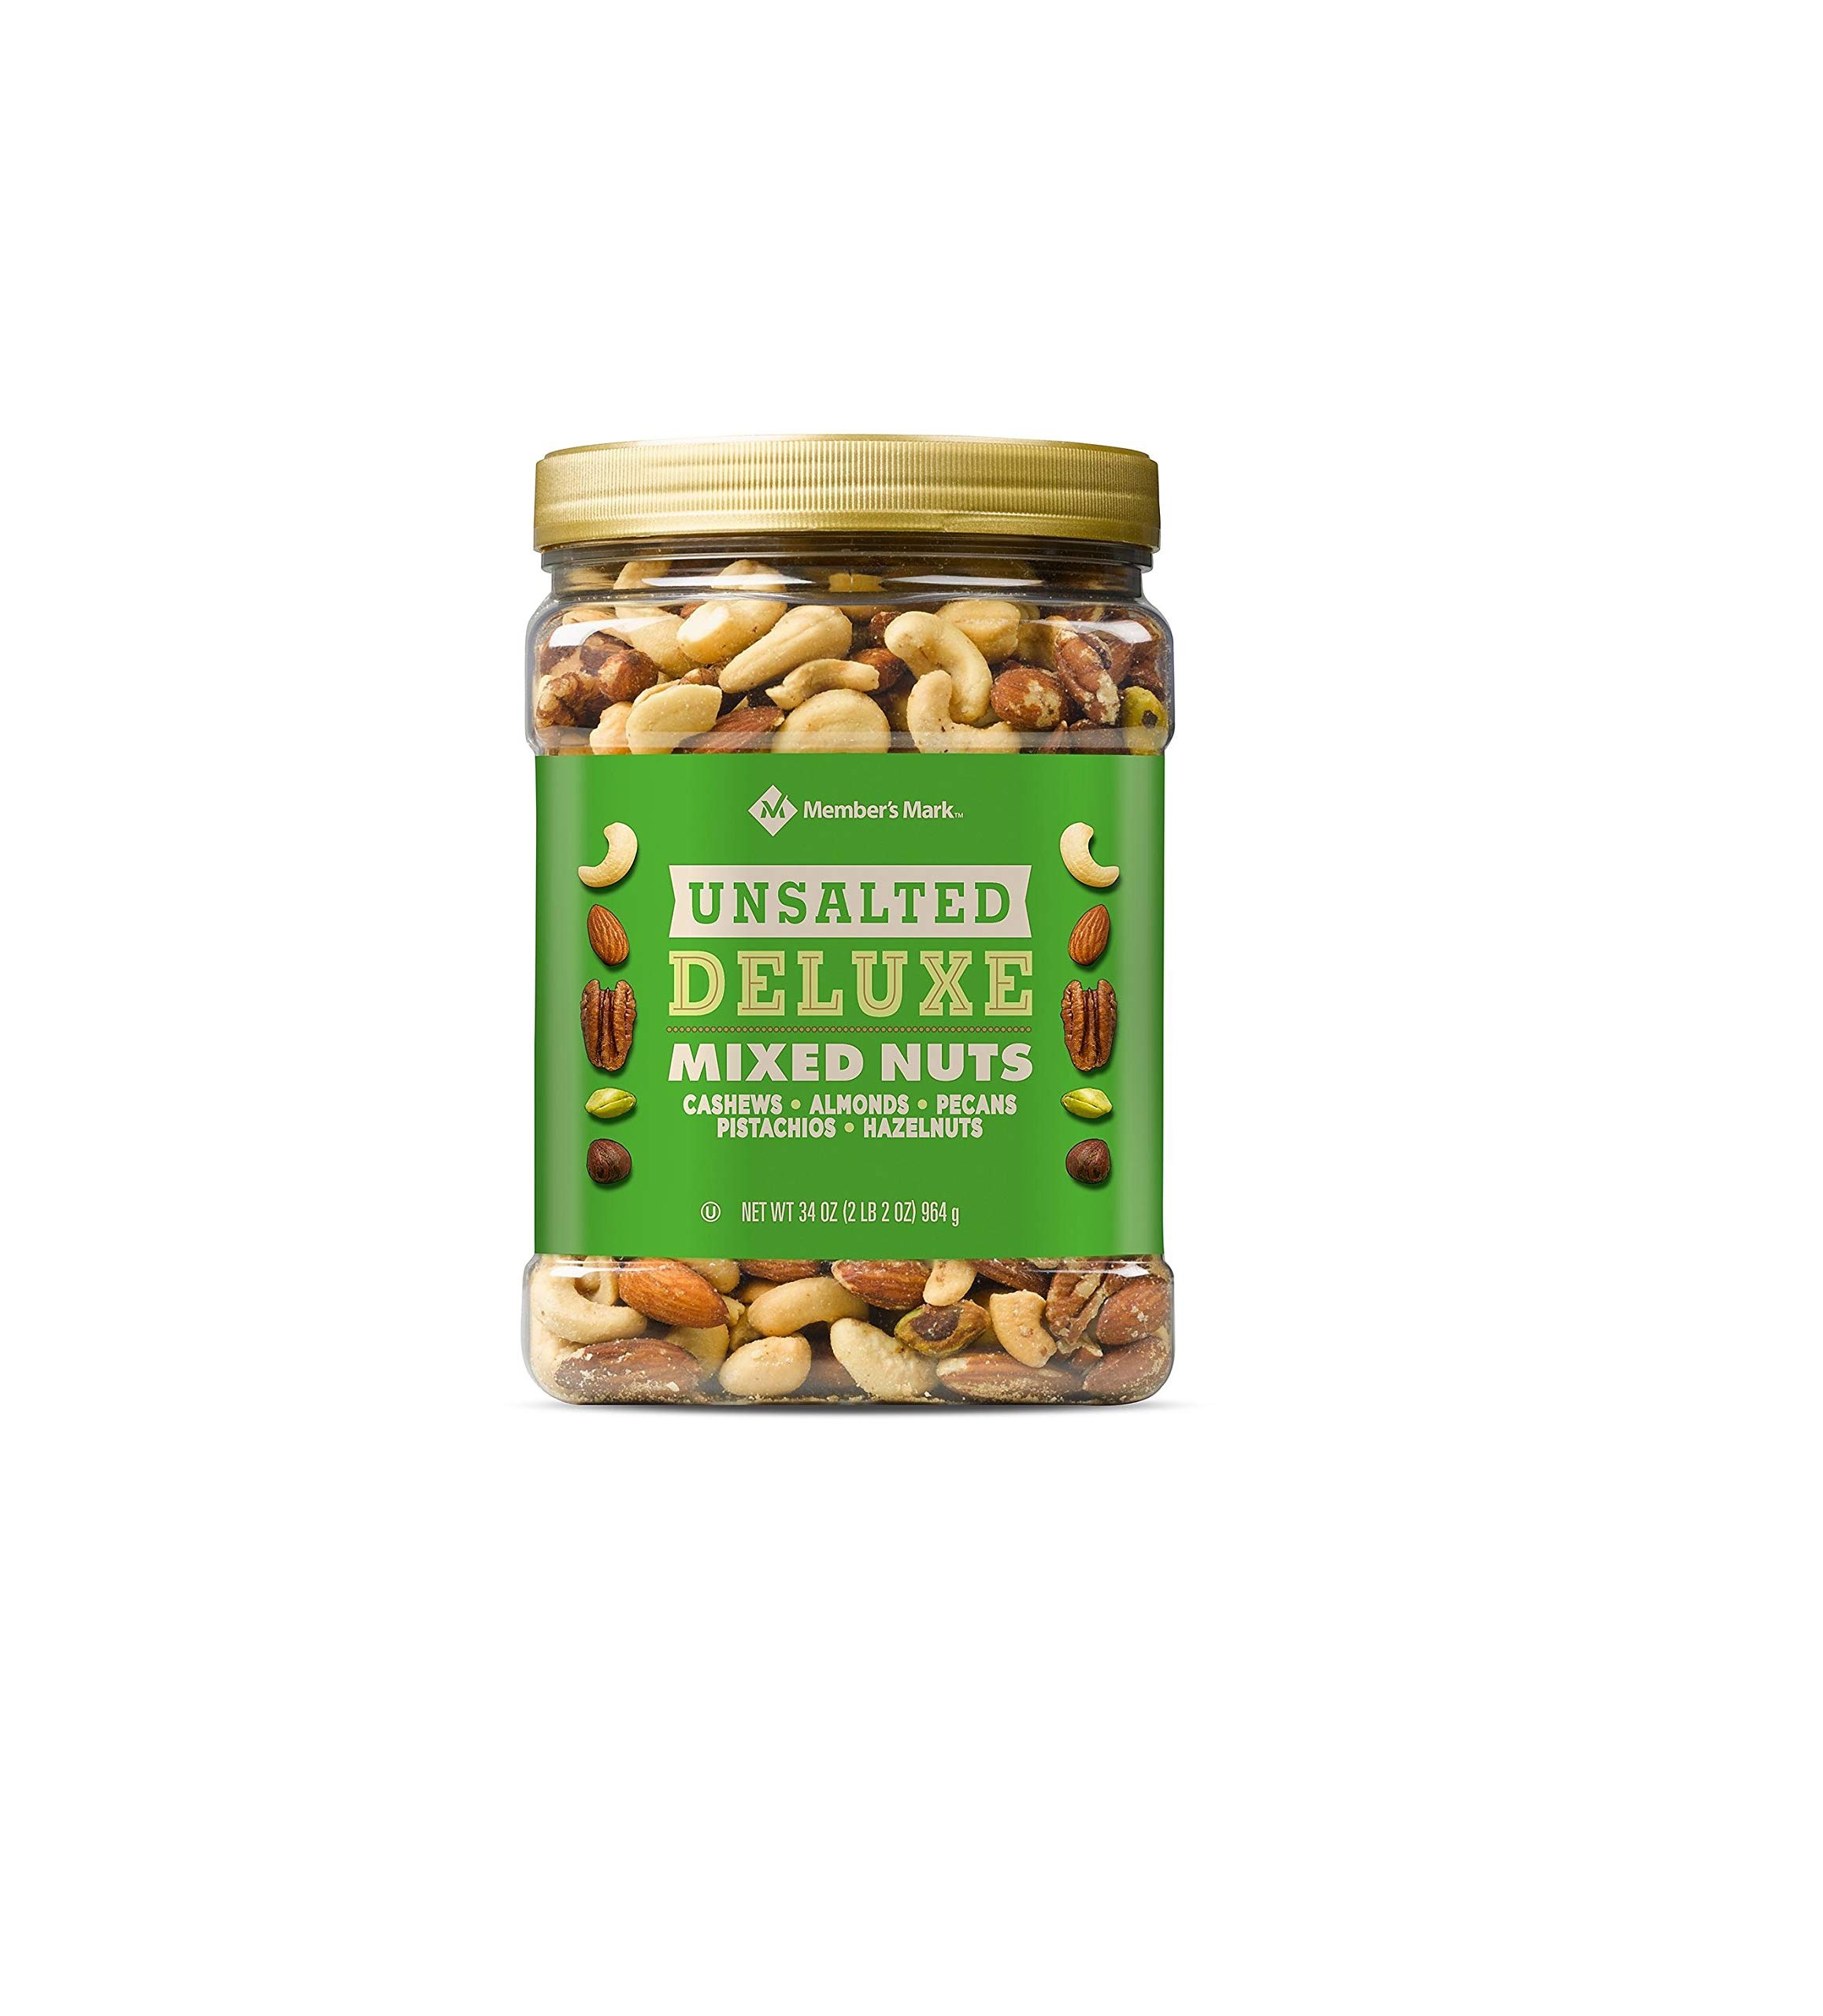
Item Name: Member's Mark Unsalted Deluxe Mixed Nuts (34 Ounce)
Bullet Point 1: Mix of almonds, pecans, cashews, hazelnuts and pistachios
Bullet Point 2: Unsalted
Bullet Point 3: Kosher
Product Description: When the nuts are this good, you'll never even miss the salt. Member's Mark premium blend of nuts contains almonds, pecans, cashews, hazelnuts and pistachios—all roasted to perfection.
Value: 1.0
Unit: Count

Price: 19.985